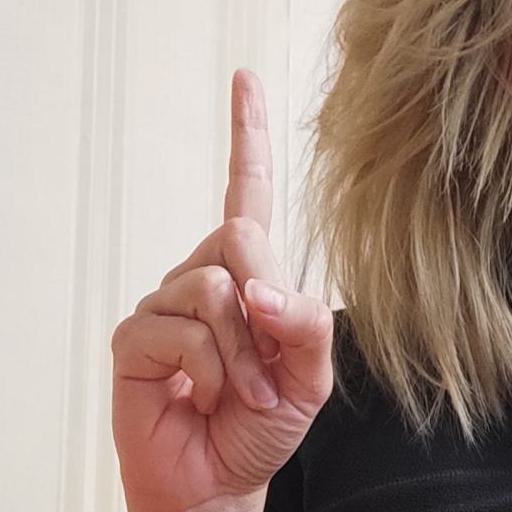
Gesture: one